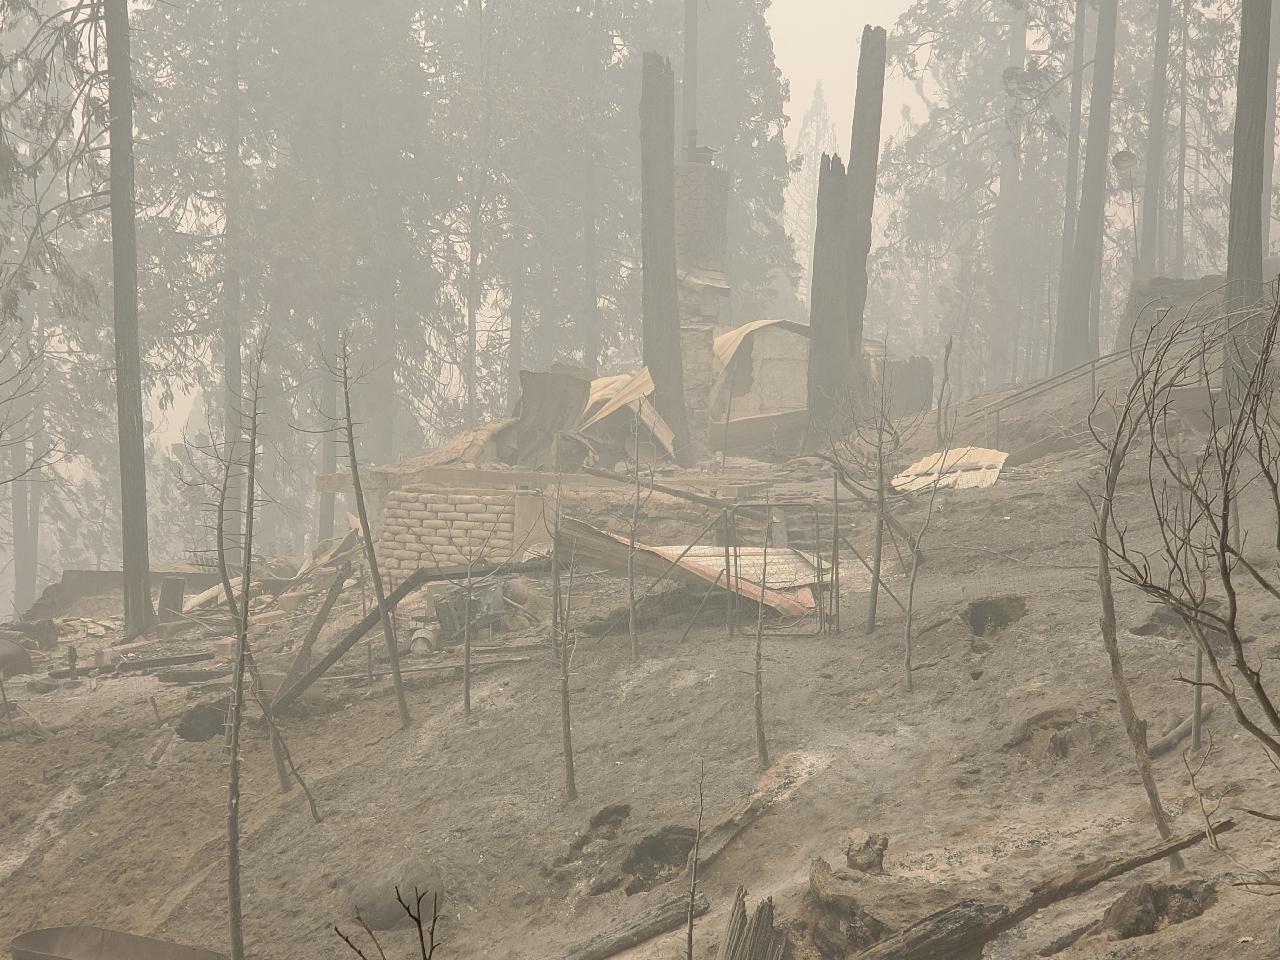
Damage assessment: destroyed